Beverly B. Martin

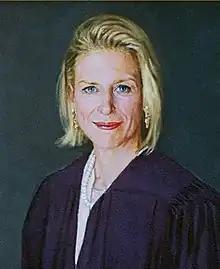

Beverly Baldwin Martin (born August 7, 1955) is a former United States circuit judge of the United States Court of Appeals for the Eleventh Circuit and a former United States District Judge of the United States District Court for the Northern District of Georgia.